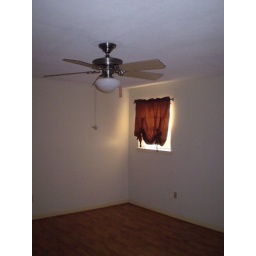
window treatments in master bedroom